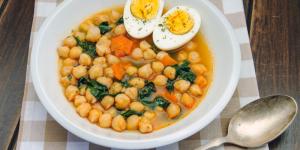
potaje de vigilia con thermomix